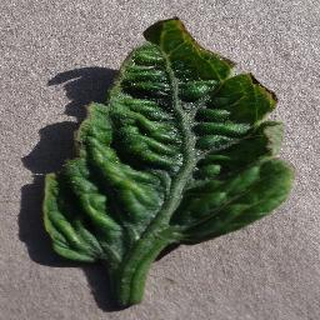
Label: tomato_yellow_leaf_curl_virus